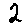
Label: 2